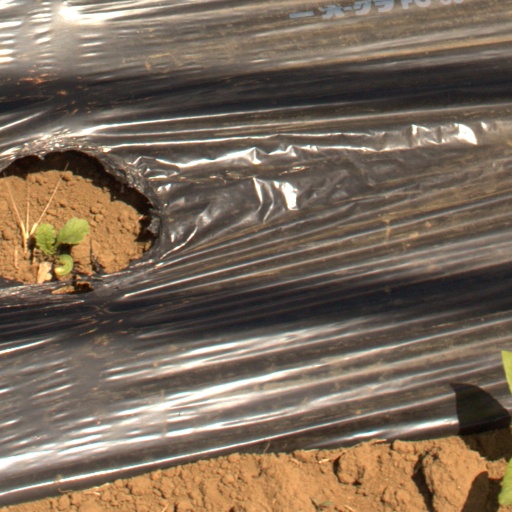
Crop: Jerusalem artichoke